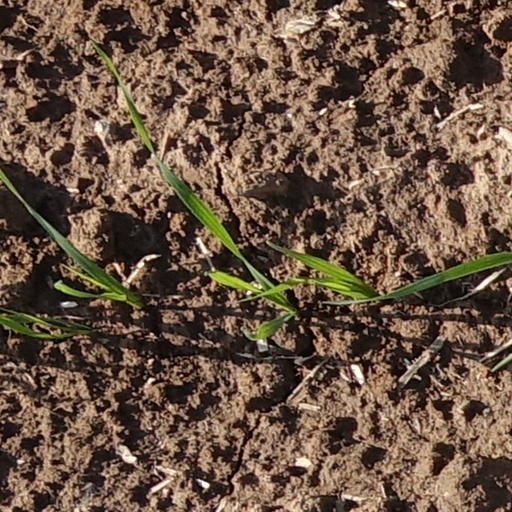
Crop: wheat